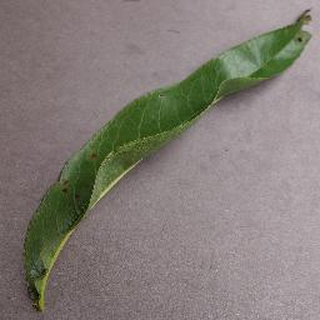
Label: peach_bacterial_spot